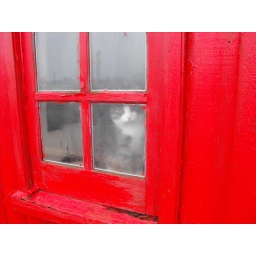
a cat in a window wooooo